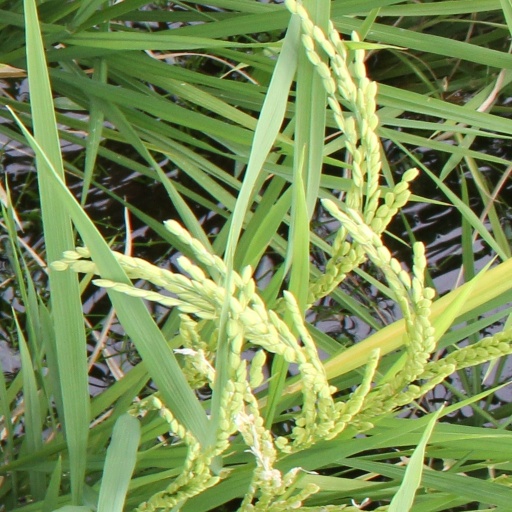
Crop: rice